Joan Armatrading

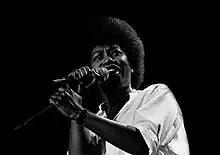
Armatrading performing at the National Stadium, Dublin, Ireland, in the early 1980s

Armatrading has been nominated three times for a Grammy Award and twice for a Brit Award as best female vocalist. She received an Ivor Novello Award for Outstanding Contemporary Song Collection in 1996. She has received honorary degrees from the Liverpool John Moores University (2000), the University of Birmingham (2002), the University of Northampton (2003), Aston University (2006), the Royal Scottish Academy of Music and Drama (2008), and the Open University and the University of the West Indies (2013). In 2022, she received an honorary doctorate from the University of St Andrews. She was appointed Member of the Order of the British Empire (MBE) in the 2001 Birthday Honours and Commander of the Order of the British Empire (CBE) in the 2020 Birthday Honours for services to music, charity and equal rights.